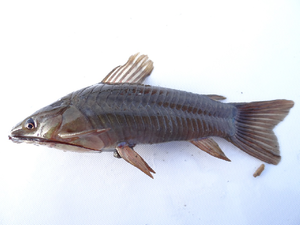
Hoplosternum magdalenae est une espèce de poissons-chats d'eau douce appartenant à la famille des Callichthyidae. Le poisson se rencontre à l'ouest des Andes, dans le bassin du Lac Maracaibo au Venezuela, et dans les bassins versants du río Sinú et du río Magdalena en Colombie.